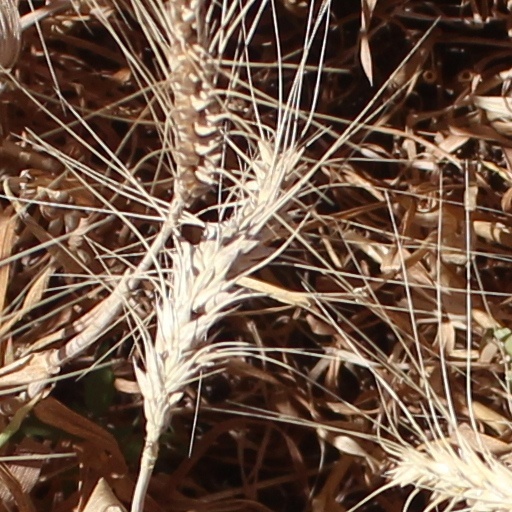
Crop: wheat